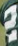
Number: 2